European seabass

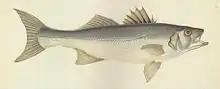
An 1877 illustration of the European seabass by British naturalist Jonathan Couch

The European seabass was first described in 1758 by Swedish zoologist Carl Linnaeus in his work "Systema Naturae". He named it "Perca labrax". In the century and a half following, it was classified under a variety of new synonyms, with "Dicentrarchus labrax" winning out as the accepted name in 1987. Its generic name, "Dicentrarchus", derives from Greek, from the presence of two anal spines, "di" meaning two, "kentron" meaning sting, and "archos" meaning anus. The European bass is sold under dozens of common names in various languages. In the British Isles, it is known as the "European bass," "European seabass," "common bass," "capemouth," "king of the mullets," "sea bass," "sea dace," "sea perch," "white mullet," "white salmon," or simply "bass".